Tunnel de la mort

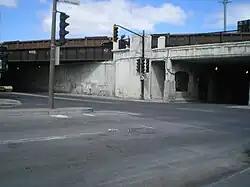
The intersection of Rue d'Iberville and Boulevard Saint-Joseph with the two railway overpasses still in existence. Originally, there was a third overpass right above the spot from which this picture was taken.

"Tunnel de la mort" "(Tunnel of Death)" is the informal name given, in Montreal, to the notoriously dangerous intersection of Rue d'Iberville and Boulevard Saint-Joseph, at the border of the Rosemont–La Petite-Patrie and Plateau-Mont-Royal boroughs. The intersection owes this name to the dangerously poor visibility caused by the three railway overpasses immediately to the north, east, and west of it, and by concrete retaining walls on all four corners. More than 250 serious accidents were reported at that intersection between 1992 and 2002.